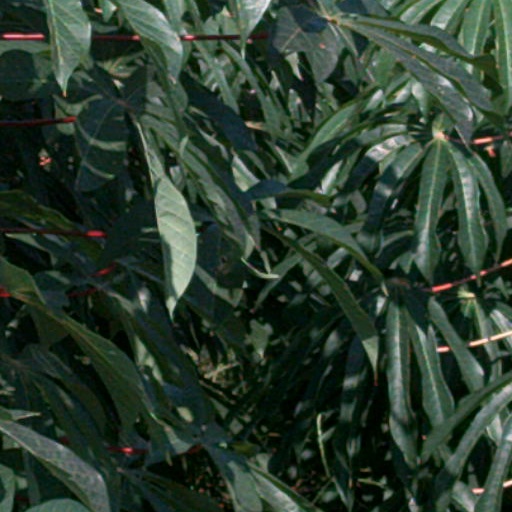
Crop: cassava